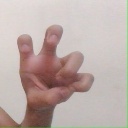
अक्षर: छ